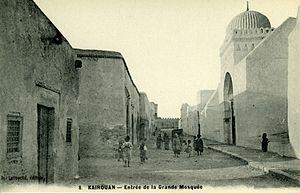
La Grande Mosquée de Kairouan, également appelée mosquée Oqba Ibn Nafi en souvenir de son fondateur Oqba Ibn Nafi, est l'une des principales mosquées de Tunisie située à Kairouan. Historiquement première métropole musulmane du Maghreb, Kairouan, dont l'apogée sur les plans politique et intellectuel se situe au IXᵉ siècle, est réputée comme étant le centre spirituel et religieux de la Tunisie ; elle est aussi parfois considérée comme la quatrième ville sainte de l'islam sunnite.